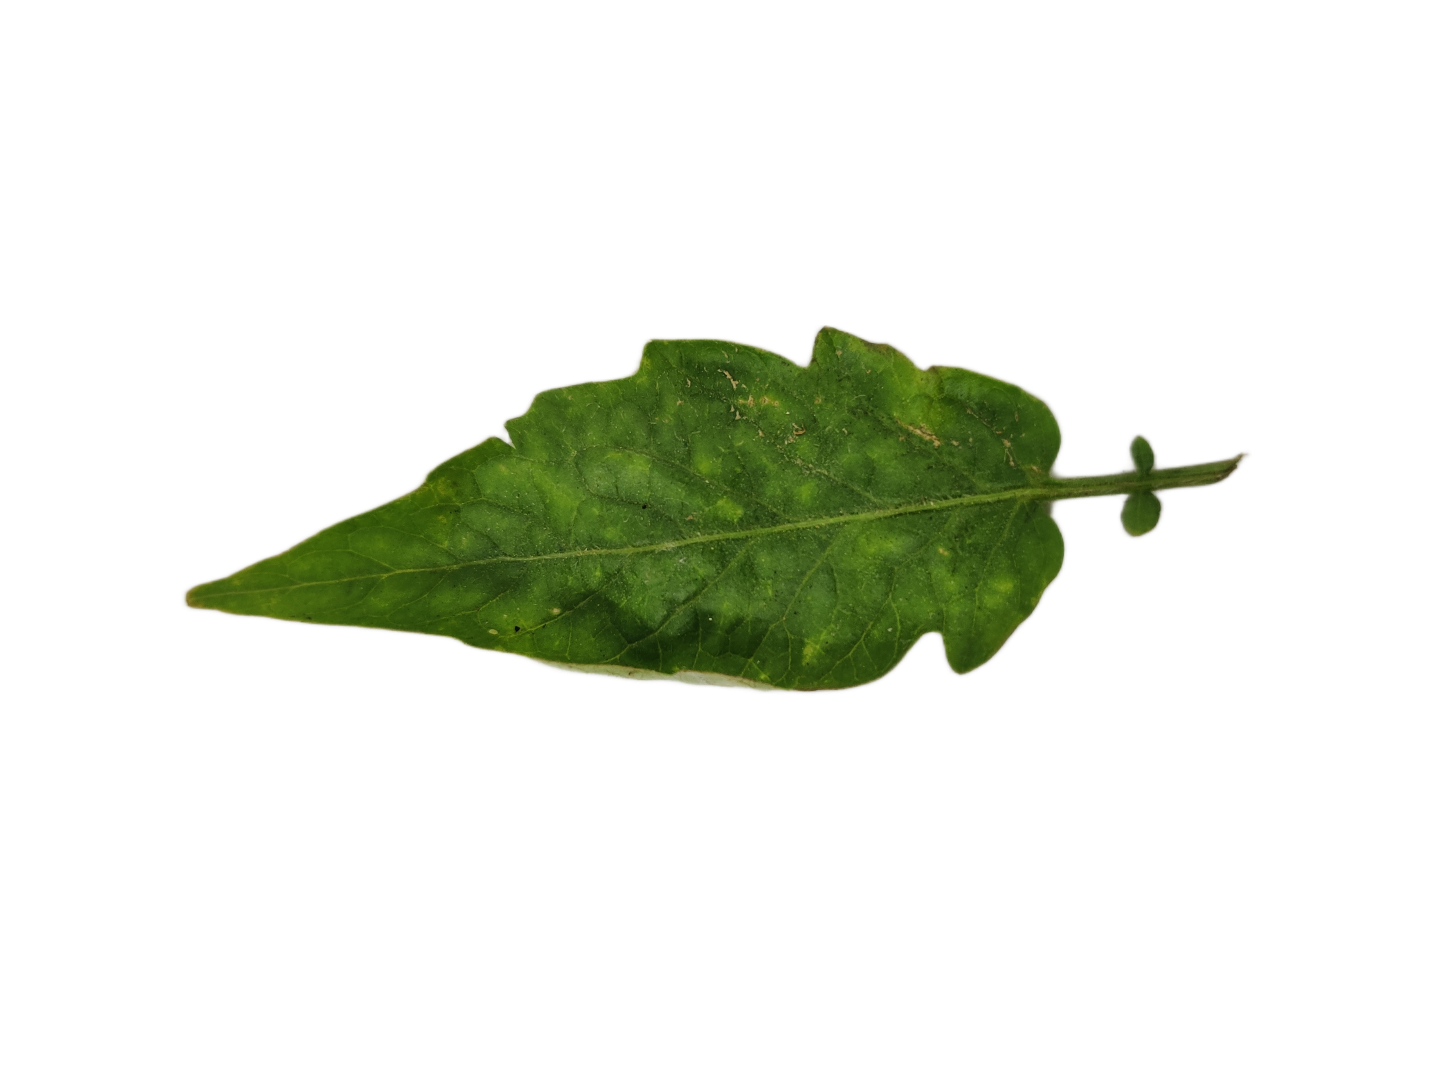
Crop: Tomato
Label: Mosaic